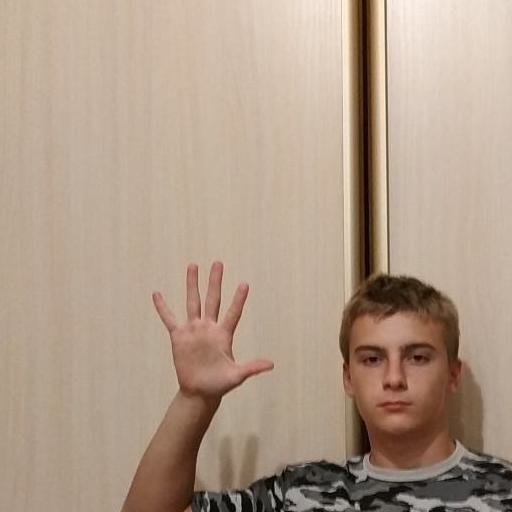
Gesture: palm